Guilin North railway station

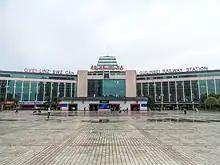
Guilin North Railway Station

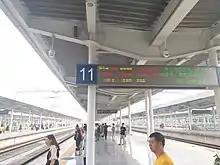
Passengers waiting for train no. D2951 from Liuzhou to Guangzhou South railway station.

Guilin North railway station is a train station located in Diecai District, Guilin, Guangxi. Opened in 1938, it was renovated in 2013 and reopened on 10 December 2014. It is the second largest train station in Guangxi after Nanning East railway station. Located in 6 Zhanqian Road, it is on the Lanzhou (Xining)–Guangzhou corridor.